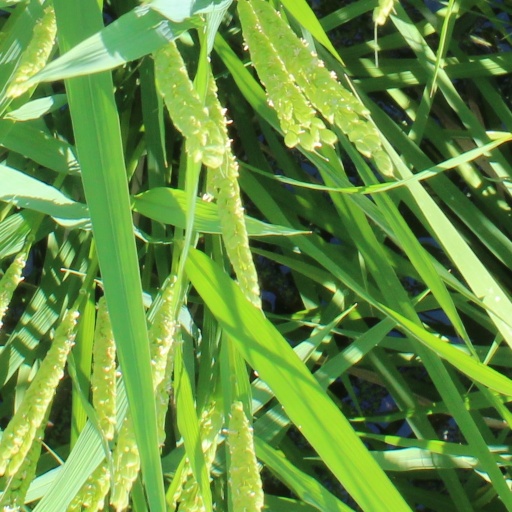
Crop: rice